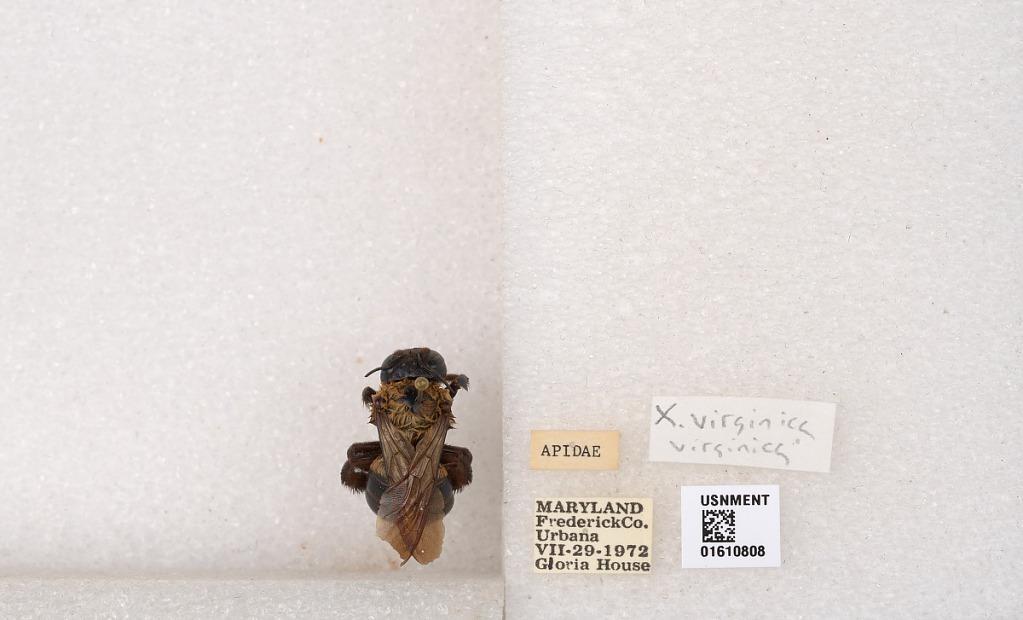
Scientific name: Xylocopa (Alloxylocopa) appendiculata appendiculata Smith
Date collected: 1972-7-29
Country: United States
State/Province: Maryland
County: Frederick
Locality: Urbana
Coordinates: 39.3394, -77.3515